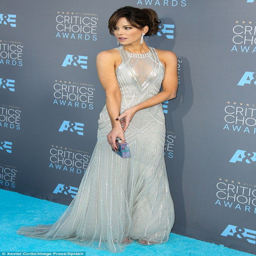
graceful : the clingy , straight - falling skirt ended with a flourishing train that trailed her every movement down the star - studded carpet